Hearing conservation program

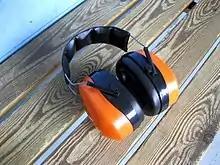
Orange safety earmuff

Earmuffs are another type of HPD. The main difference between earmuffs and earplugs, is that earmuffs are not inserted inside the ear canal. Instead the muffs create a seal around the outside of the ear to prevent noise from reaching the inner ear. Earmuffs are easy to wear and often provide a more consistent fit than an earplug. There are earmuffs available that use the principle of active noise control to help reduce noise exposures. However, the protection earmuffs offer may be mitigated by large sideburns or glasses as the seal of the earmuffs may be broken by these objects.